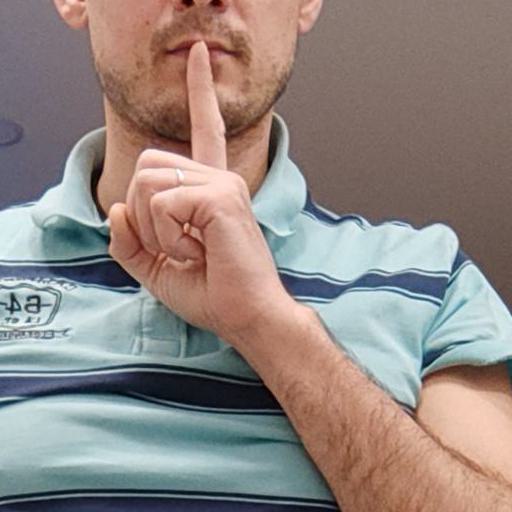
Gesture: mute